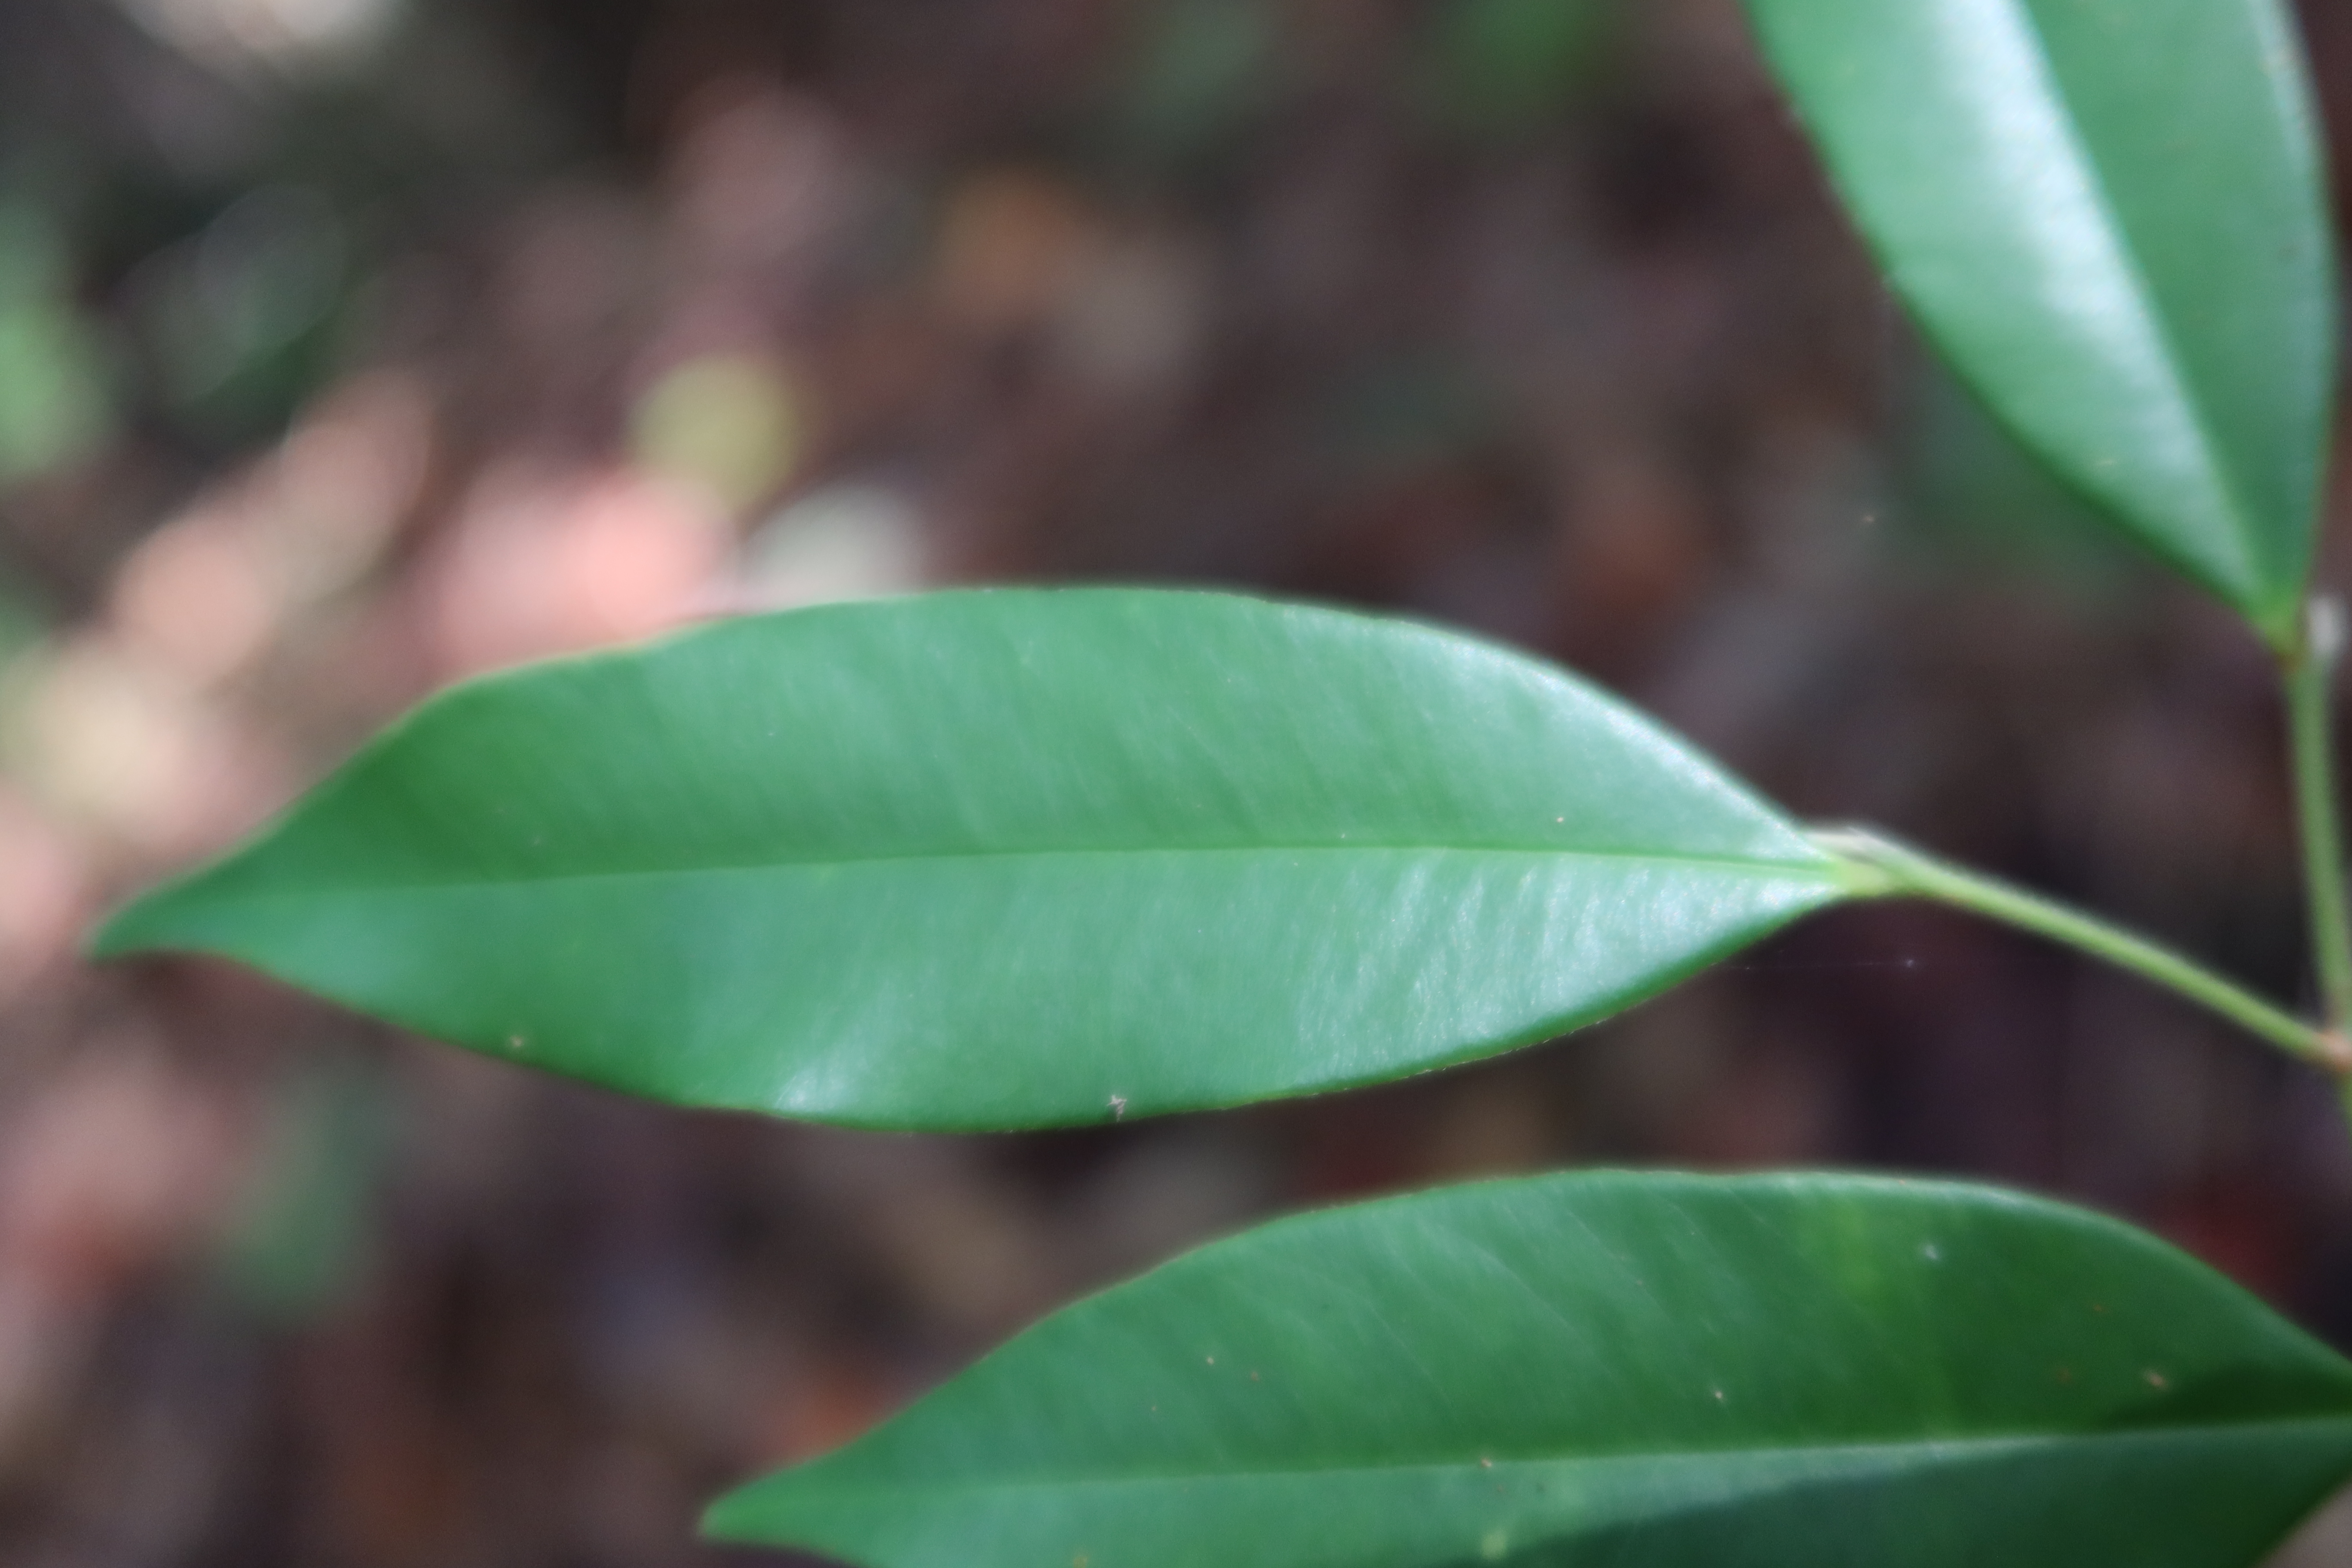
Label: Healthy